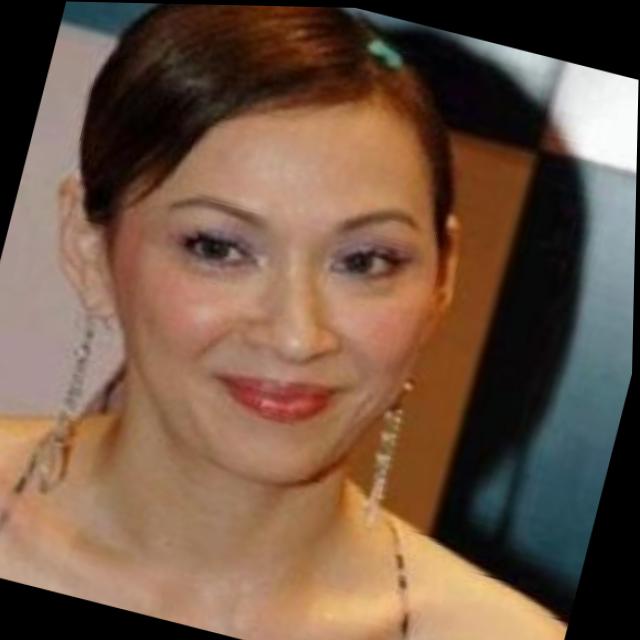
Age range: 21-44